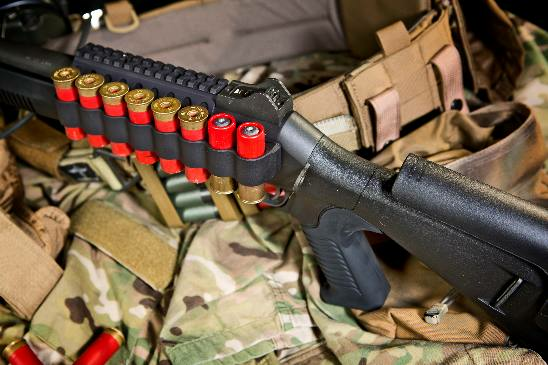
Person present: No